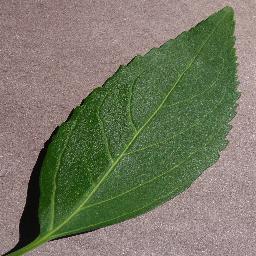
Label: Cherry___healthy